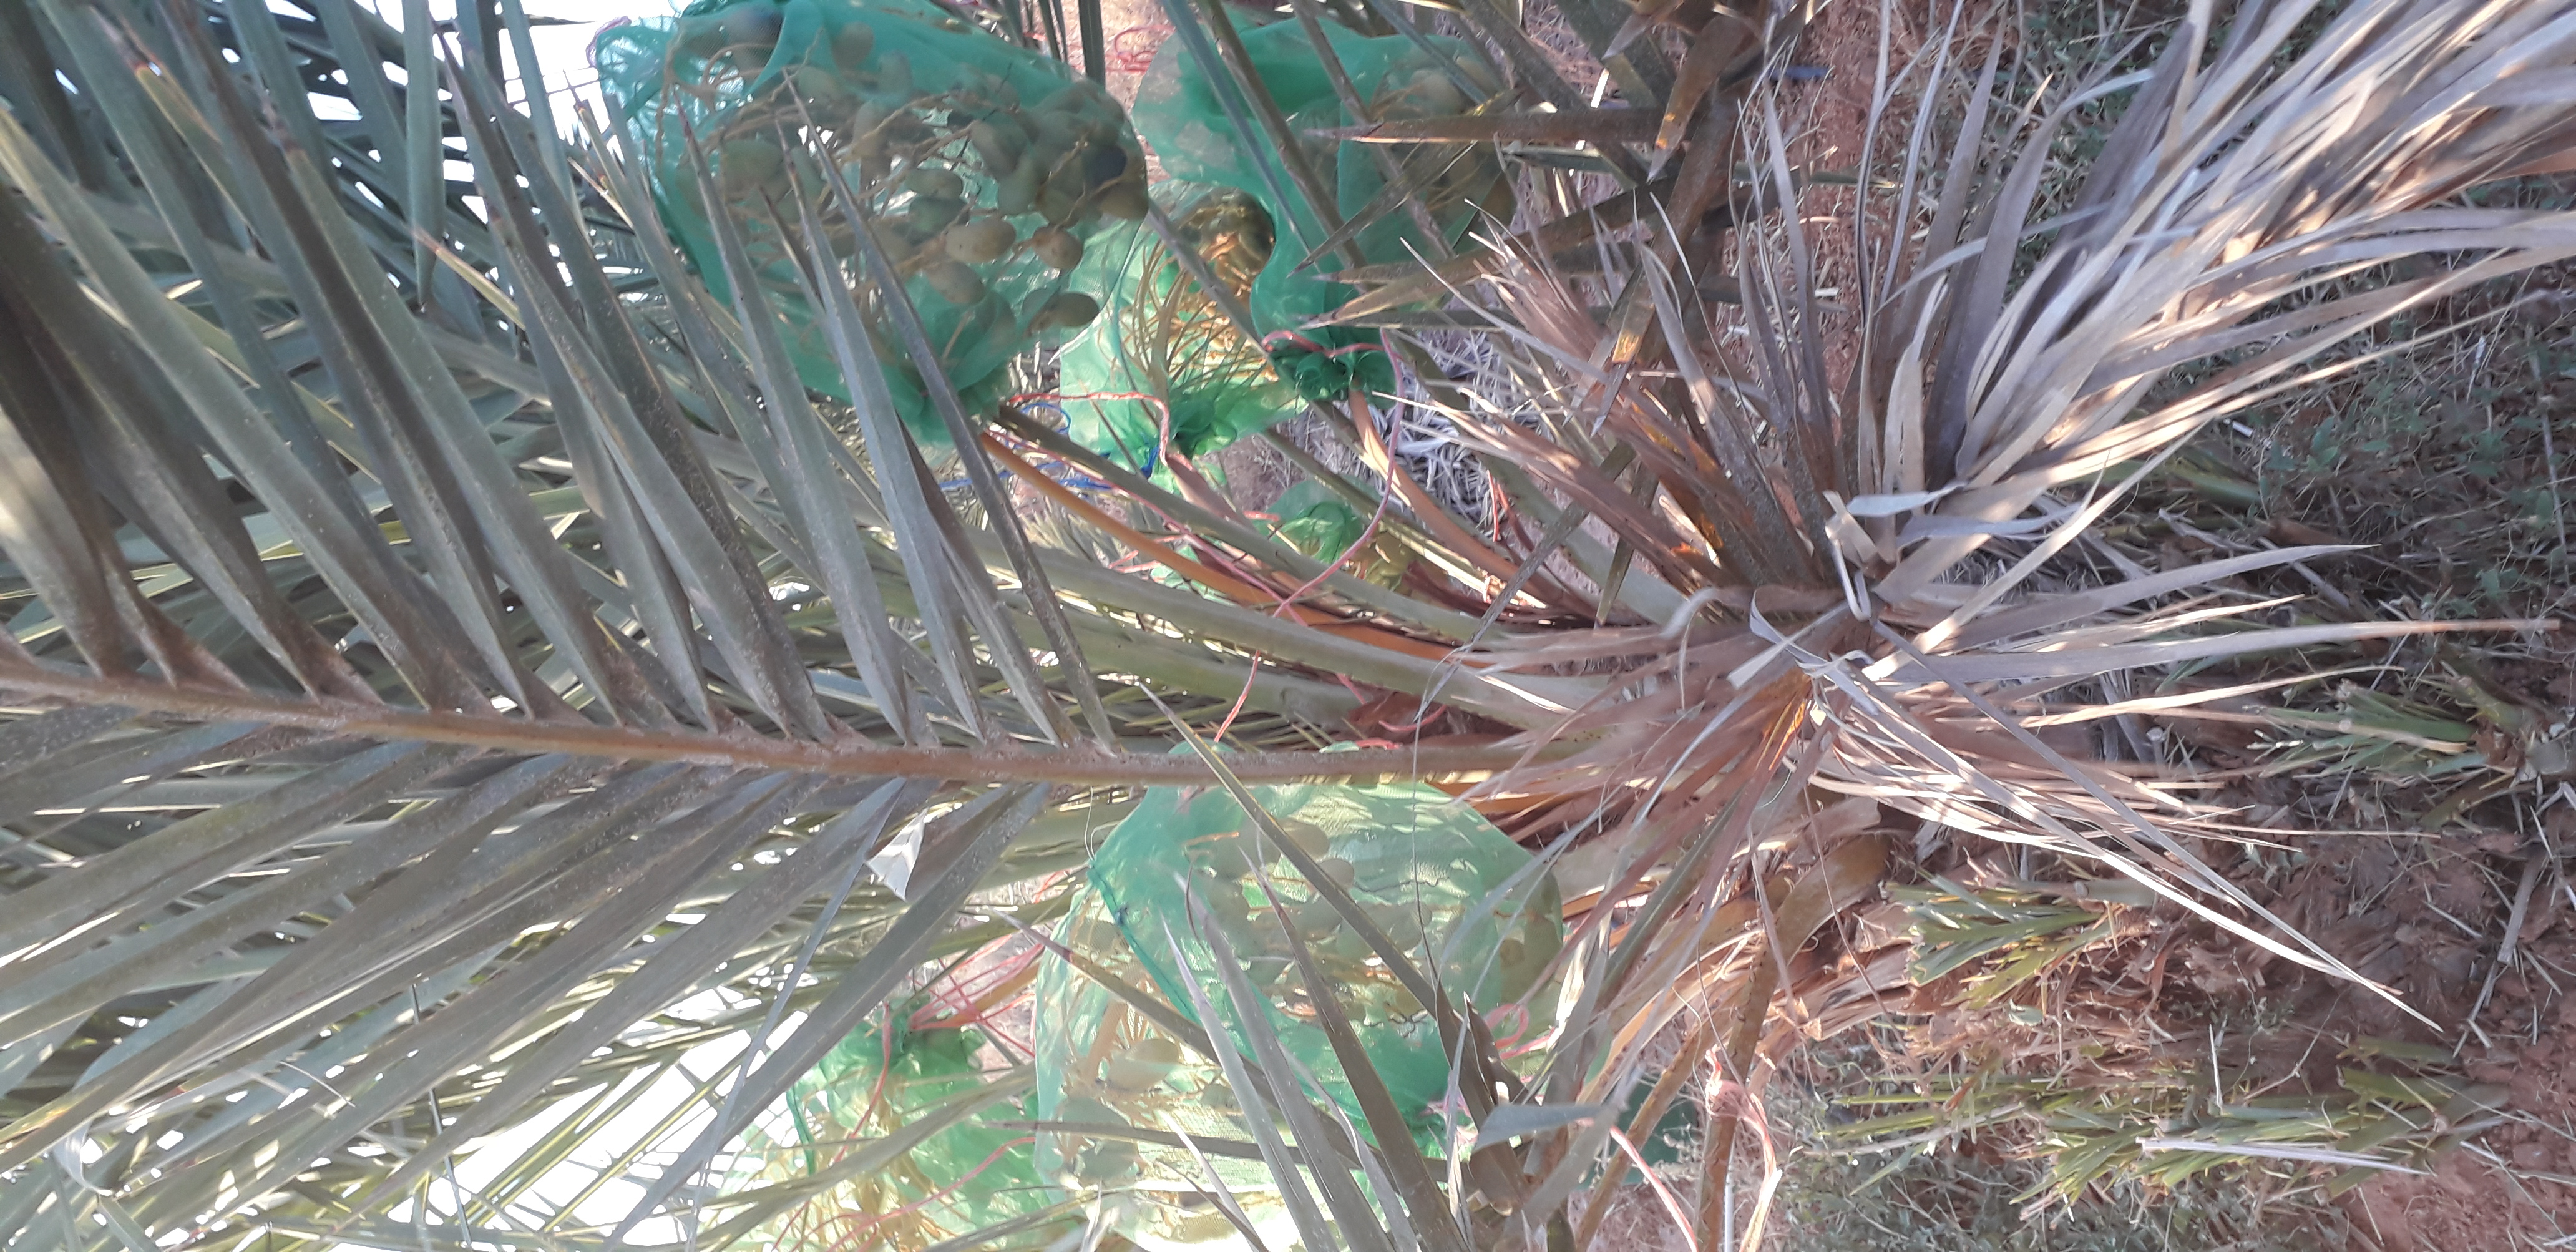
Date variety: Boumajhoul